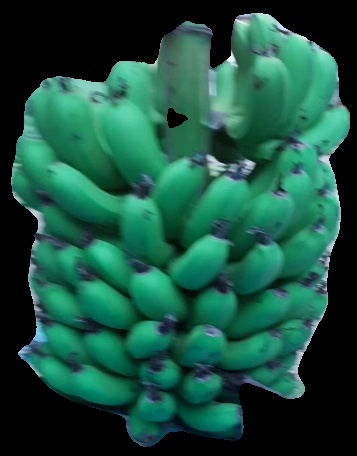
Variety: pachbale
Grade: grade2